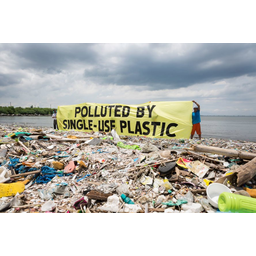
Label: plastic